Lelant railway station

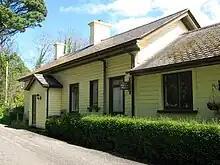
The old station building

The station was opened by the Great Western Railway on 1 June 1877 on their new branch line from to . No goods sidings were ever provided at the station, but a line was laid from the station out to sidings on Lelant Wharf where traffic could be transferred between railway wagons and boats. The St Ives branch was laid using broad gauge, but in October 1888 a third rail was added to the line from St Erth to allow standard gauge goods trains to reach the wharf. The last broad gauge train ran on Friday 20 May 1892; since the following Monday all trains have been standard gauge.